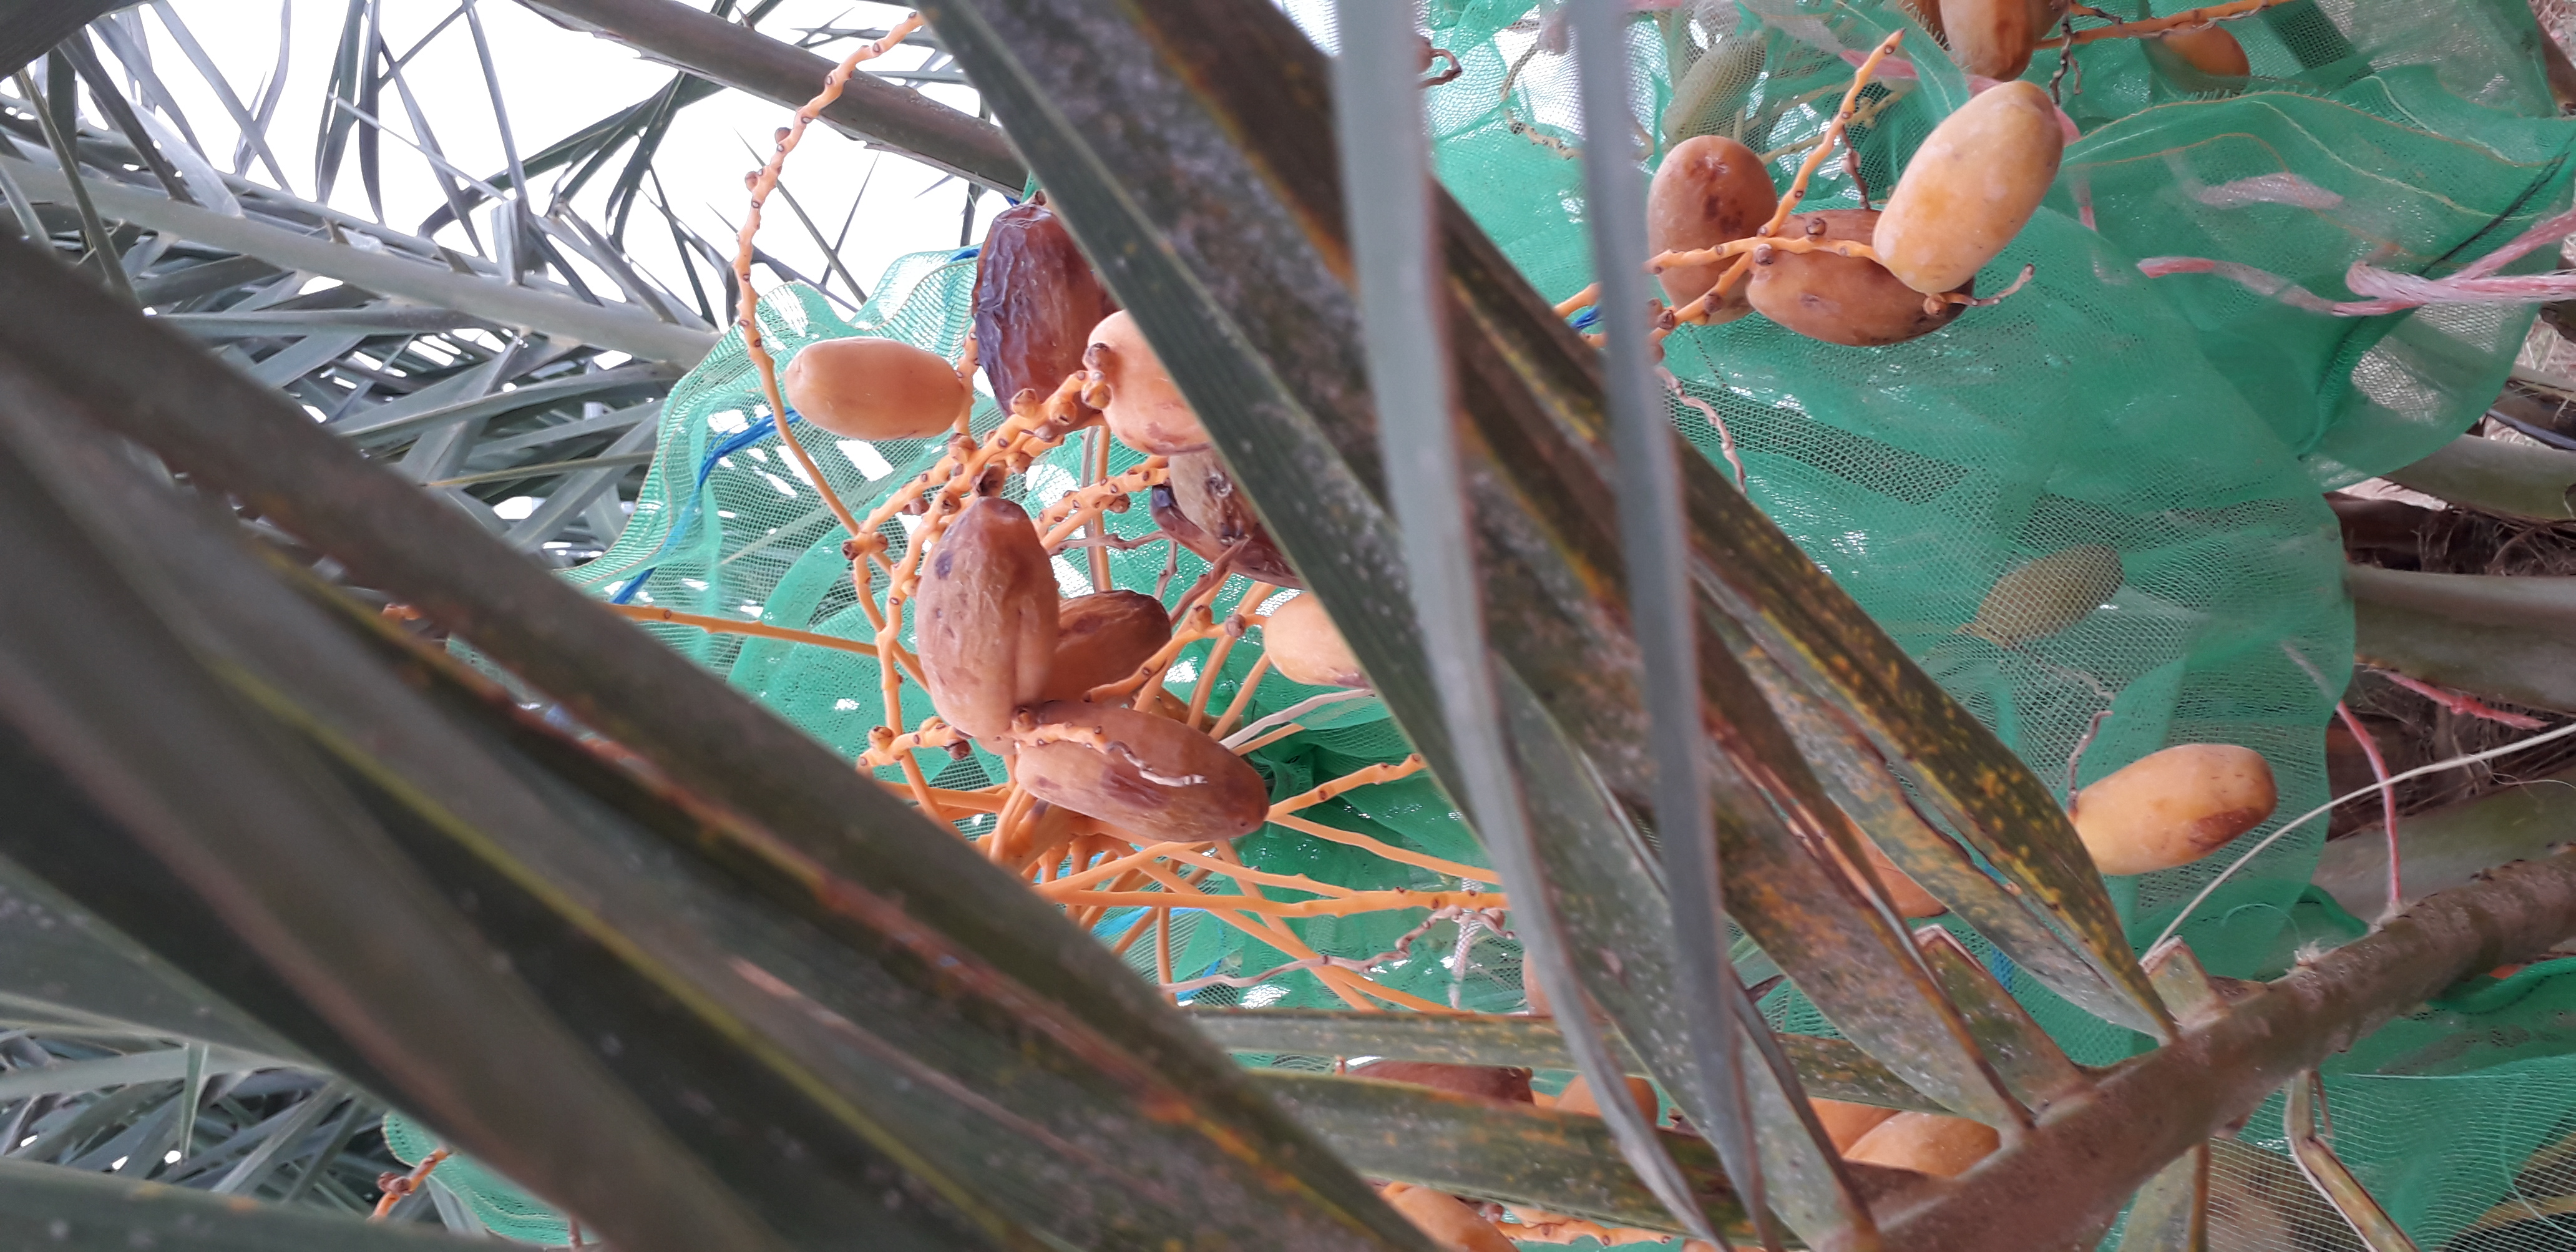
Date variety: Boumajhoul